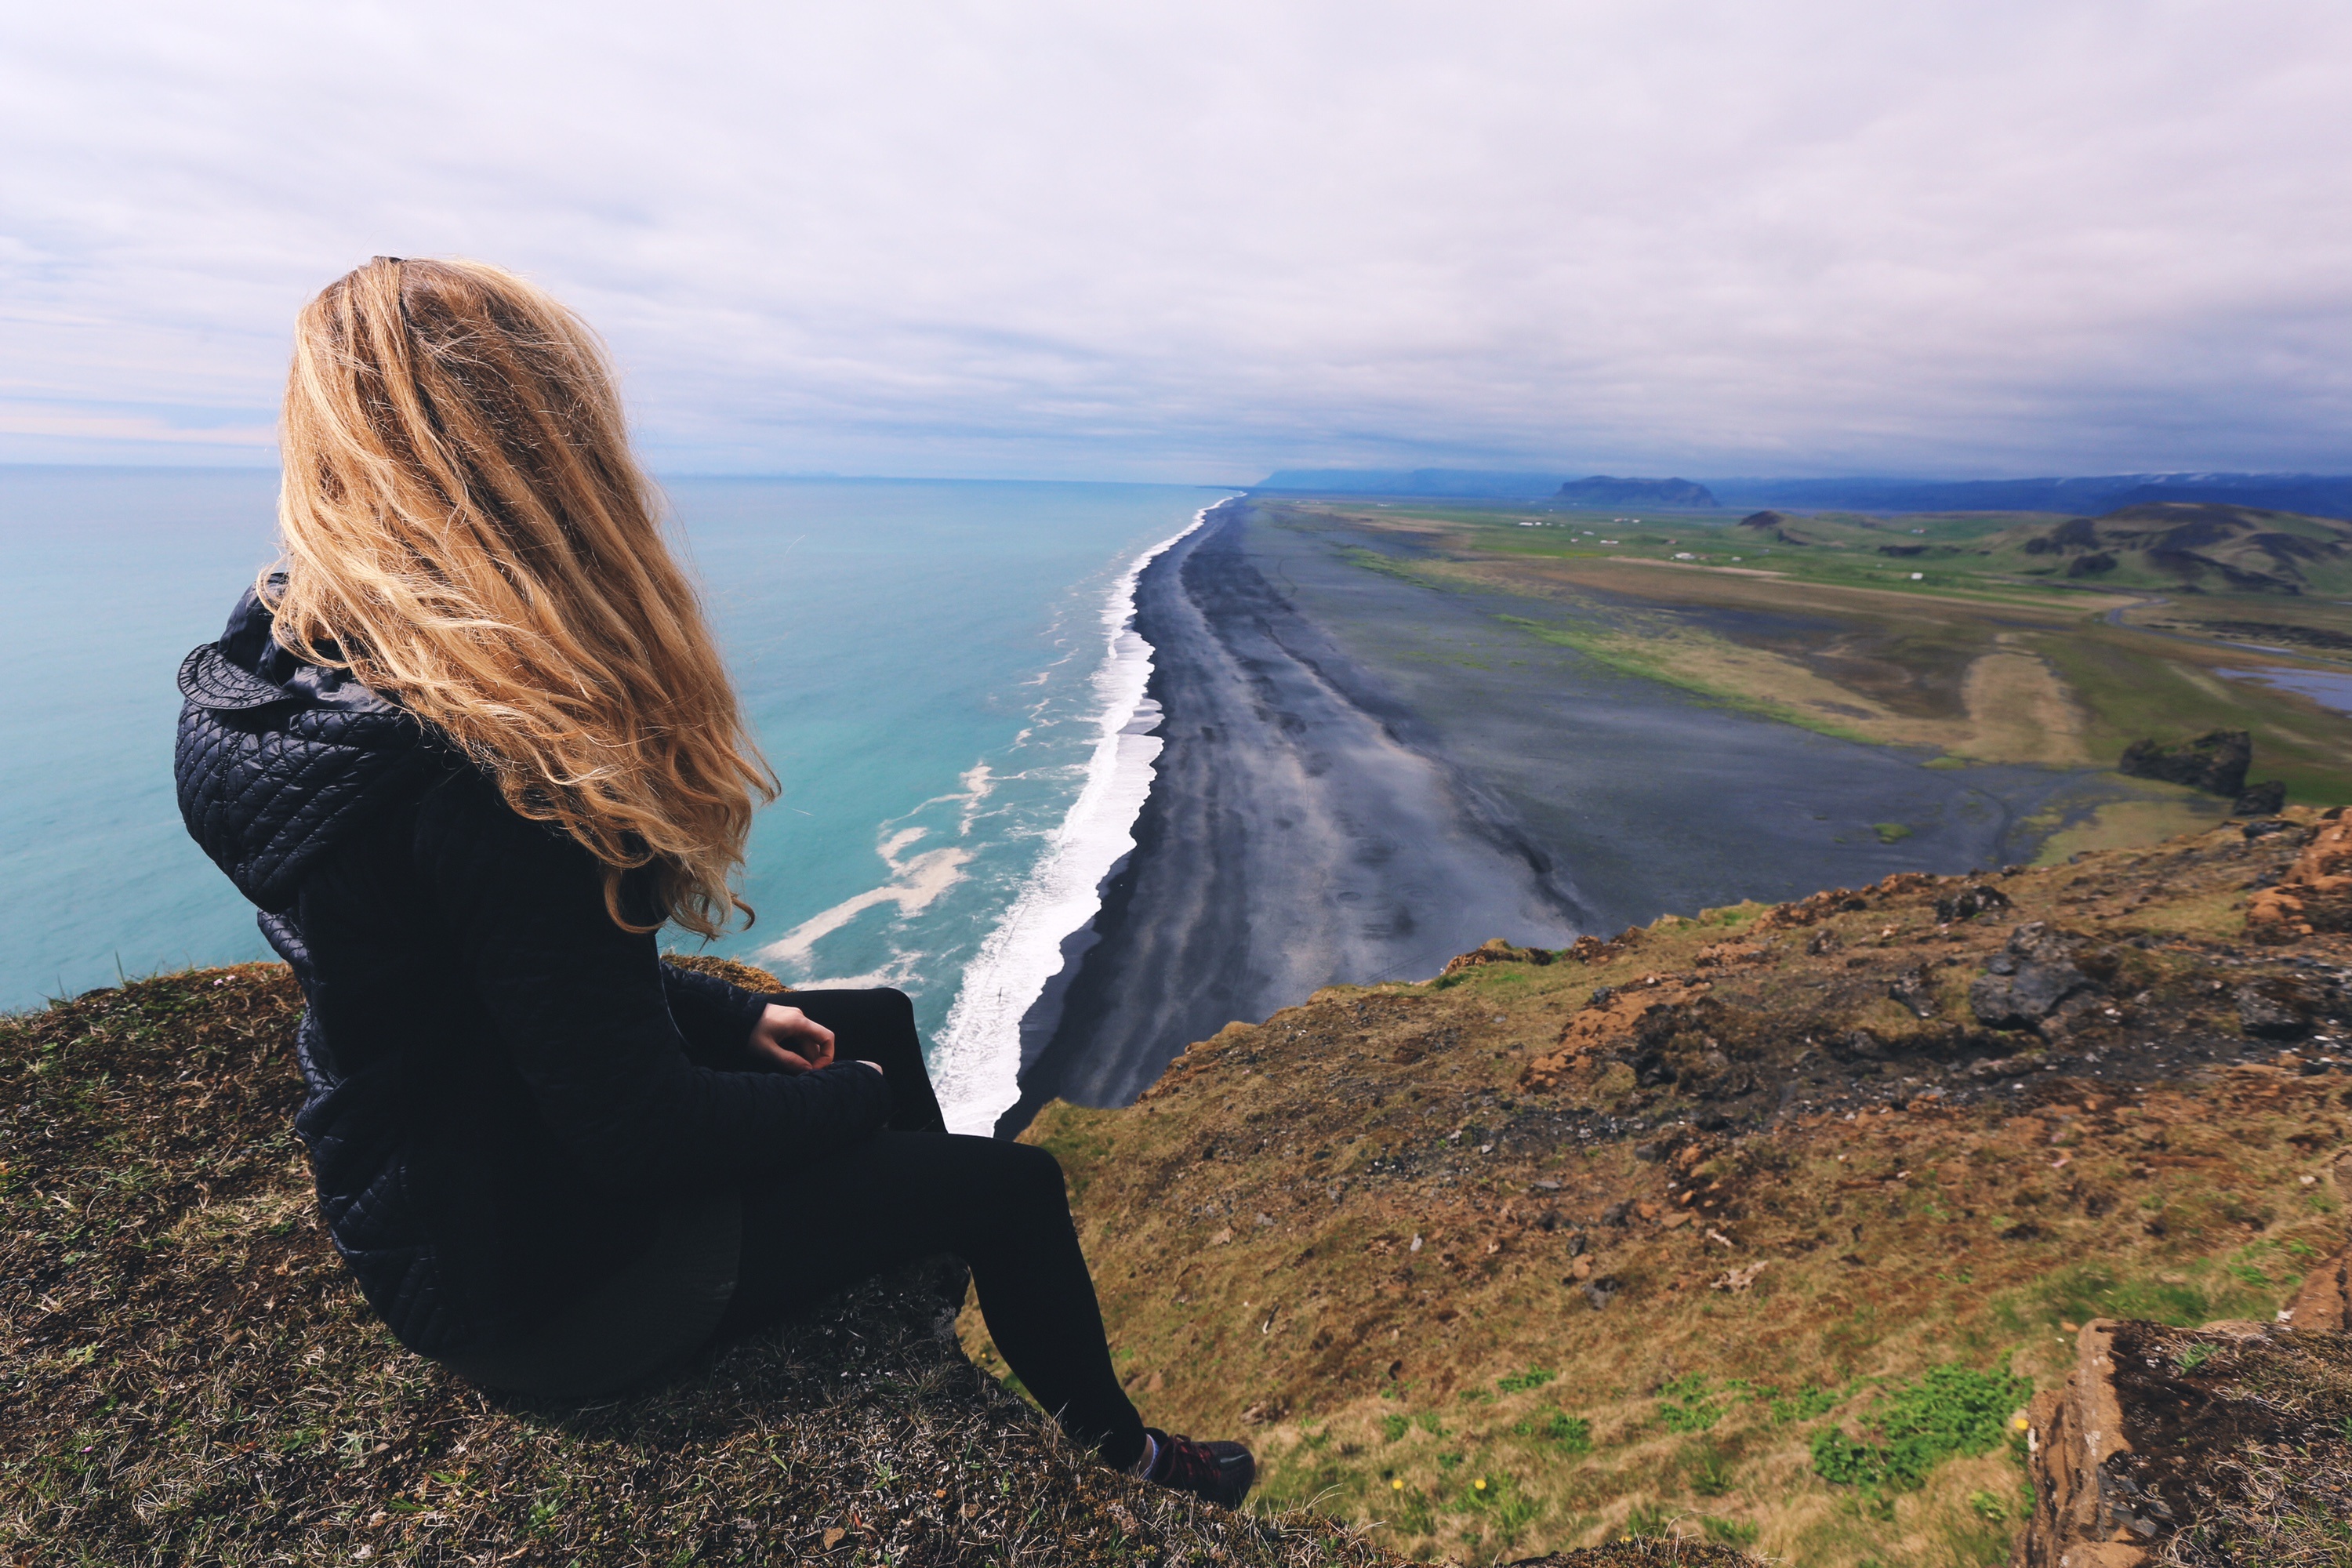
sea, coast, rock, ocean, walking, mountain, hill, wave, cliff, extreme sport, terrain